Any Number Can Play

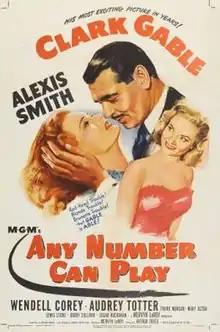

Any Number Can Play is a 1949 melodrama film starring Clark Gable, Alexis Smith, Wendell Corey and Audrey Totter. Directed by Mervyn LeRoy, it is based on Edward Harris Heth's novel of the same name.